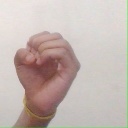
अक्षर: ऊ